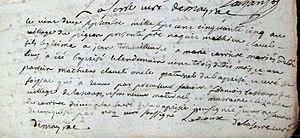
Copie de l'acte de baptême de Mathieu Clavel né au lieu-dit le Pigeon le 22 septembre 1755 et baptisé à Mayrac le 23 septembre 1755 , Archives départementales du Lot (France) cote 4E272 0115
Alexandre-Mathieu-Victor Clavel d'Haurimonts, de son vrai nom Mathieu Clavel, né le 2 septembre 1755 à Mayrac et mort le 25 septembre 1834 à Paris, est un poète français considéré comme un précurseur des poètes montmartrois.